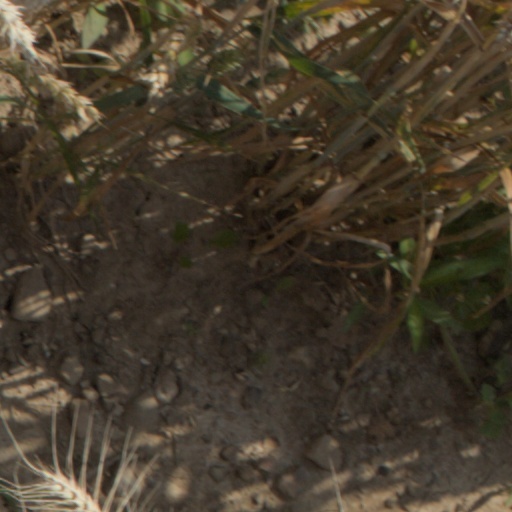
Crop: wheat